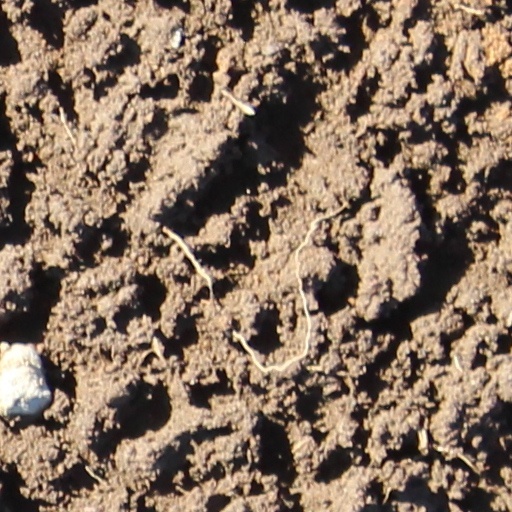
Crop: wheat